Philippa Coningsby

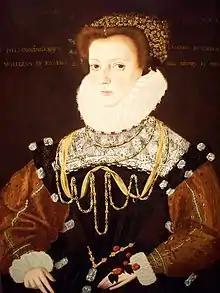
Lady Coningsby in 1578, painting by George Gower

Philippa Coningsby ( Fitzwilliam (died 1596) was an English aristocrat, a daughter of William FitzWilliam of Milton. She married Sir Thomas Coningsby and had 11 children.